Apcar Alexander Apcar

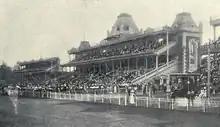
Royal Calcutta Turf Club Race Stands on Viceroy's Cup Day, c.1910. Apcar was influential in having the stands built.

Apcar owned a horse breeding farm in Australia, producing a stud of race horses. He used to keep his horses at Bangalore in the summer, where it was relatively cool, and in the later part of his life spent most of the hot season there.